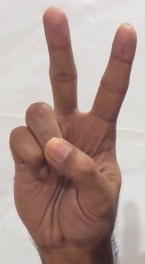
ASL sign: V